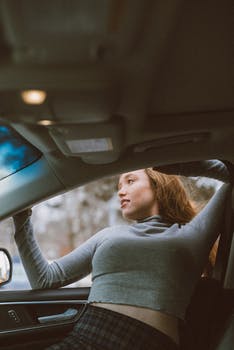
Label: No Watermark